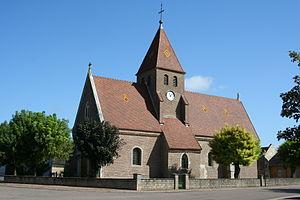
Fretterans - Eglise
Fretterans est une commune française située dans le département de Saône-et-Loire en région Bourgogne-Franche-Comté.